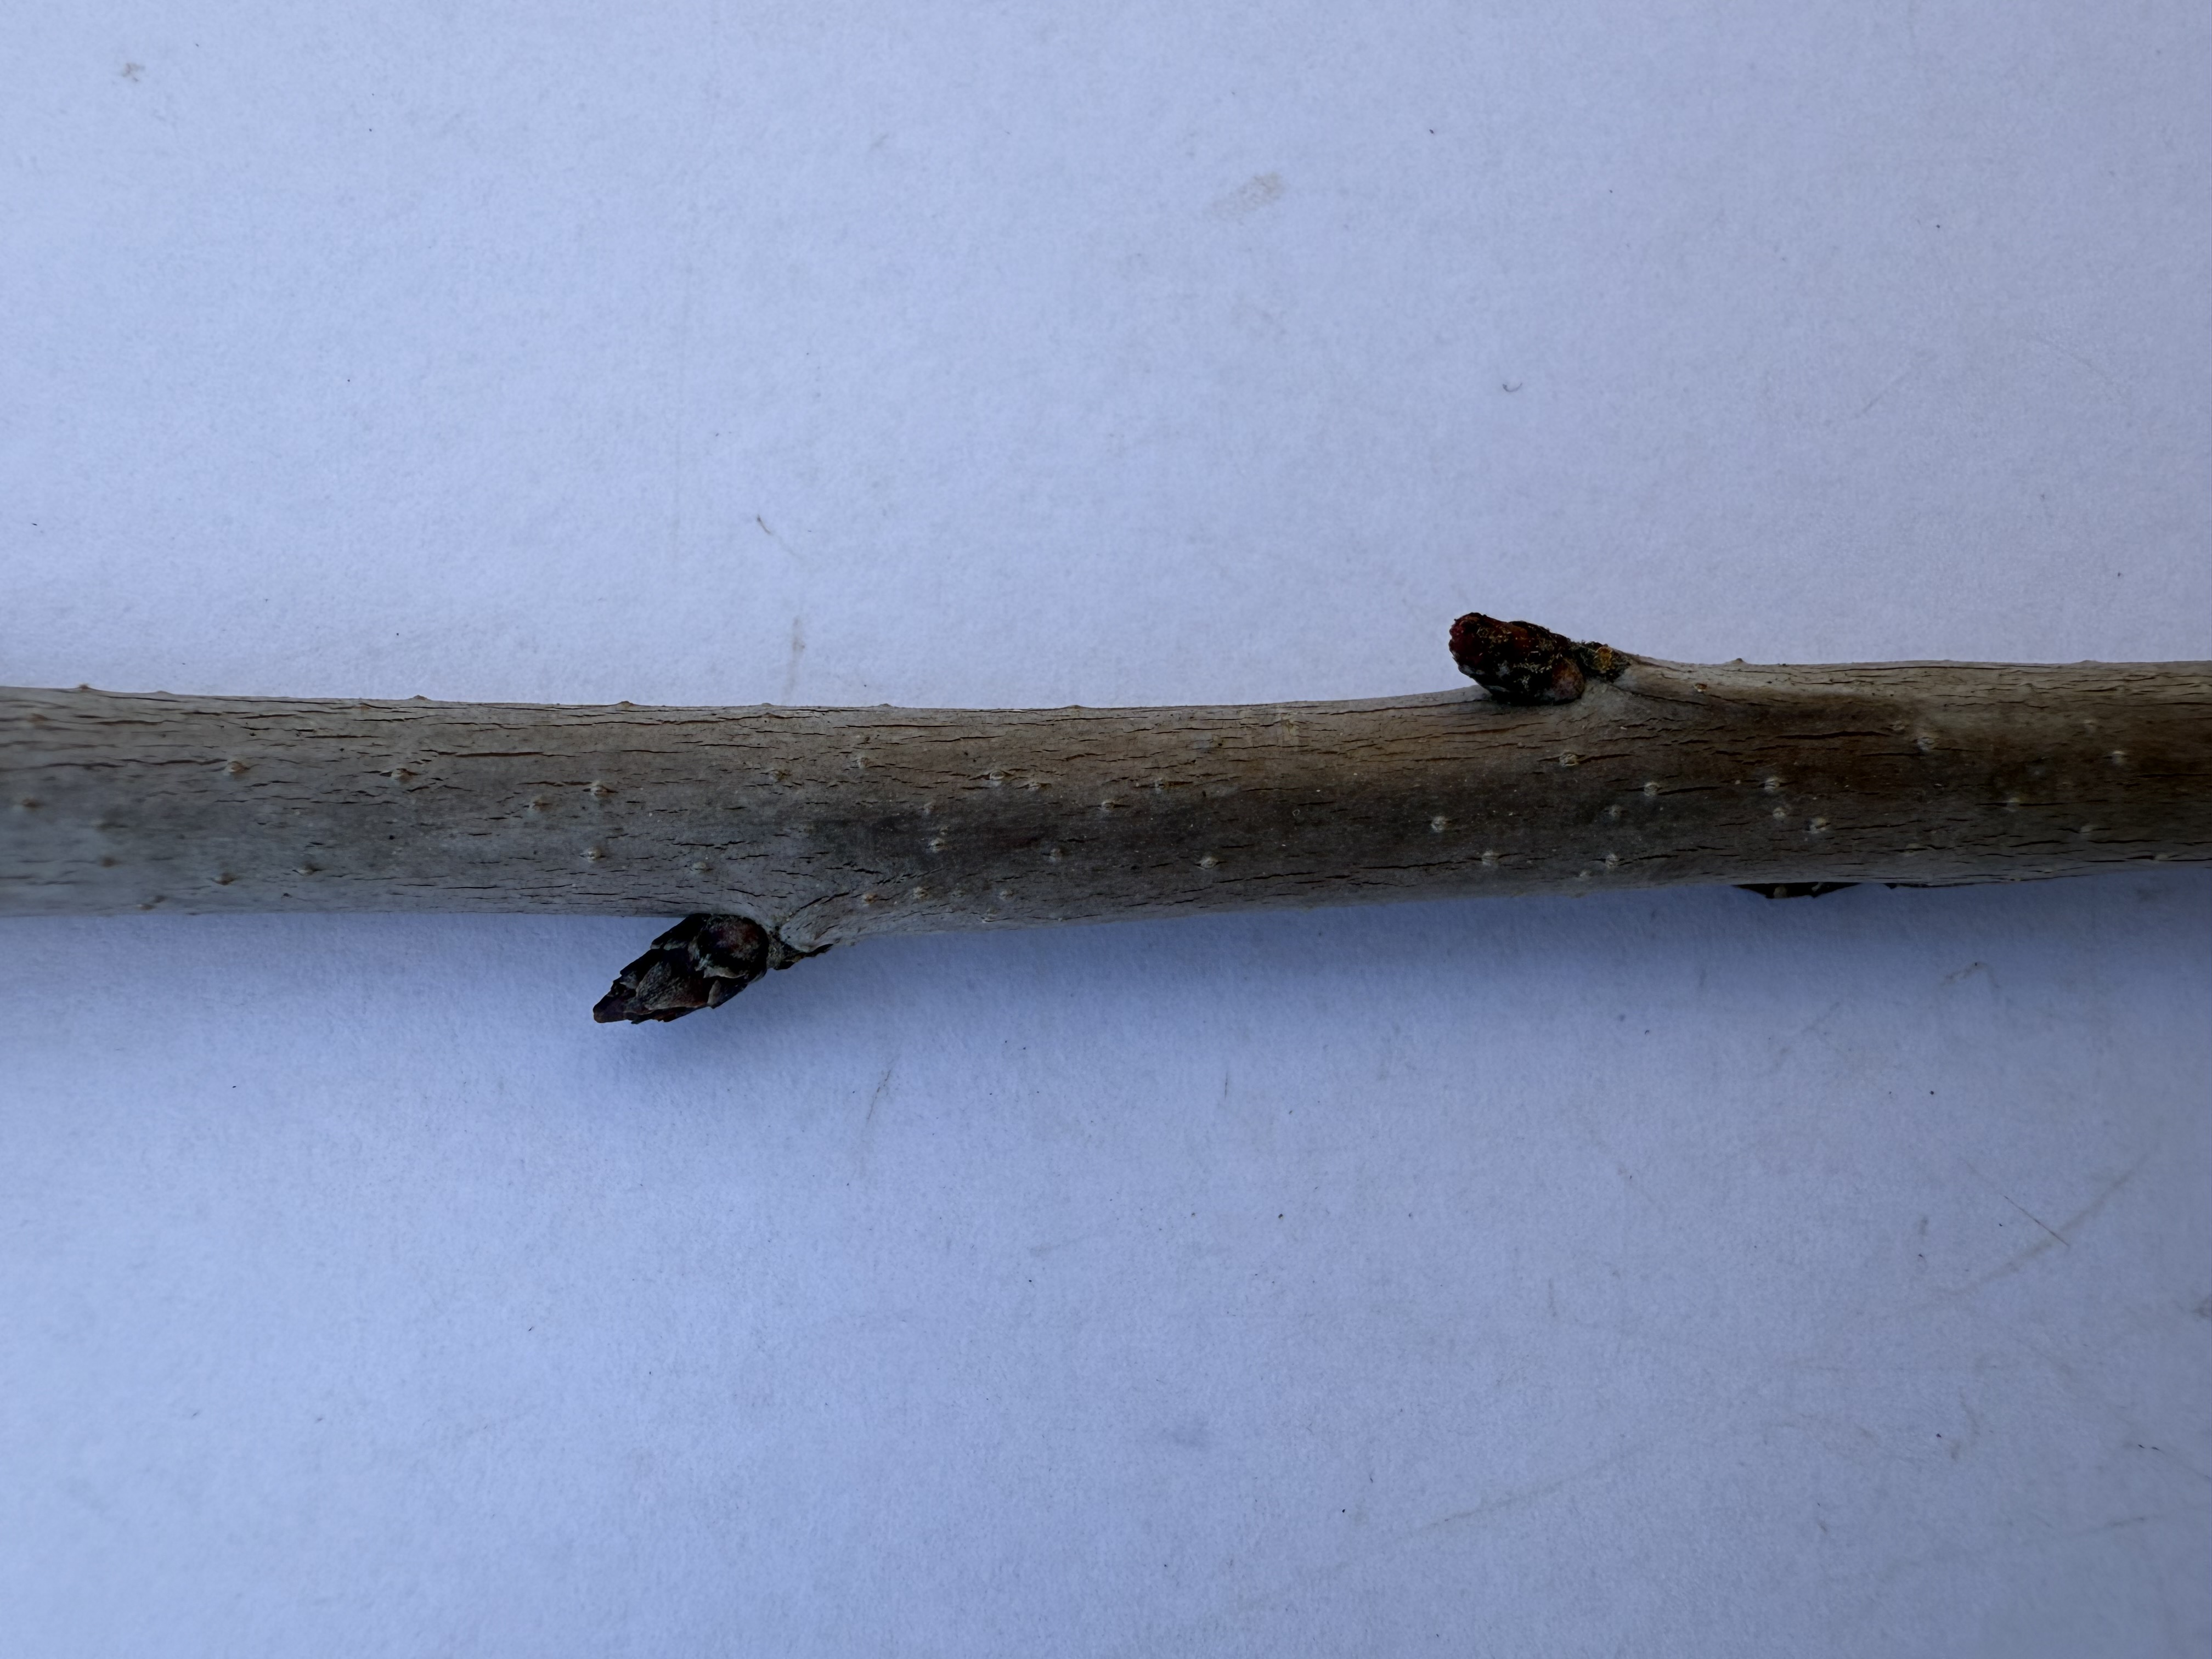
Variety: Napolyon Cherry